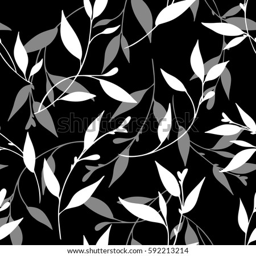
vector seamless floral pattern , white and gray silhouettes of twigs and leaves on a black background .